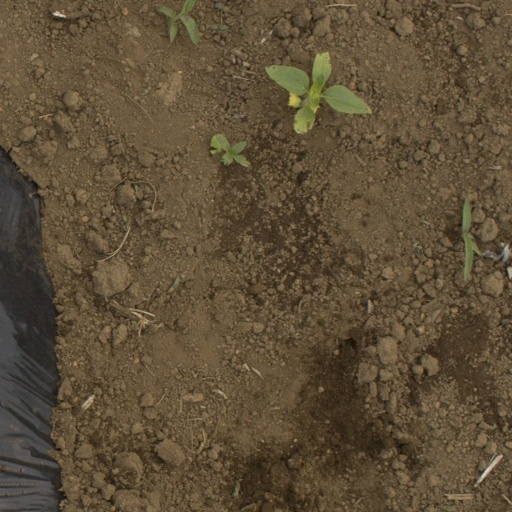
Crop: Jerusalem artichoke